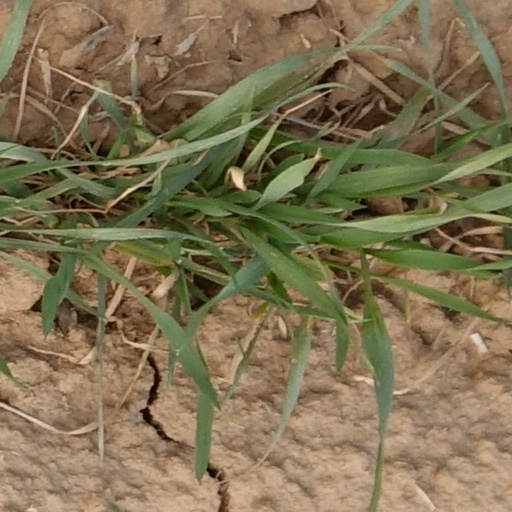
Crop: wheat